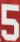
Number: 5